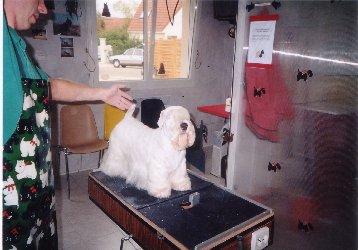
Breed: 211-n000058-Sealyham_terrier